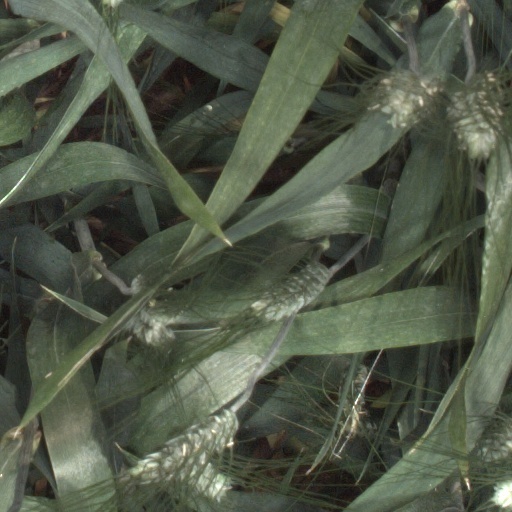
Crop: wheat